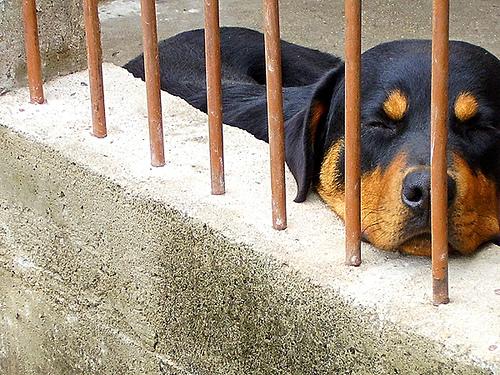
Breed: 224-n000060-Rottweiler